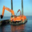
Label: ship